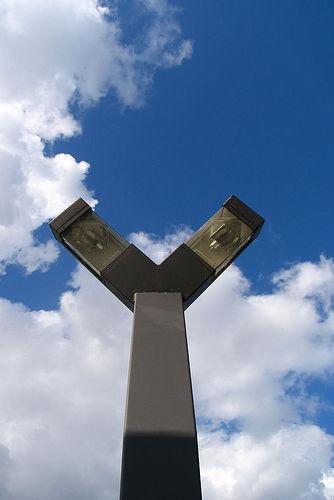
Weather: cloudy or overcast